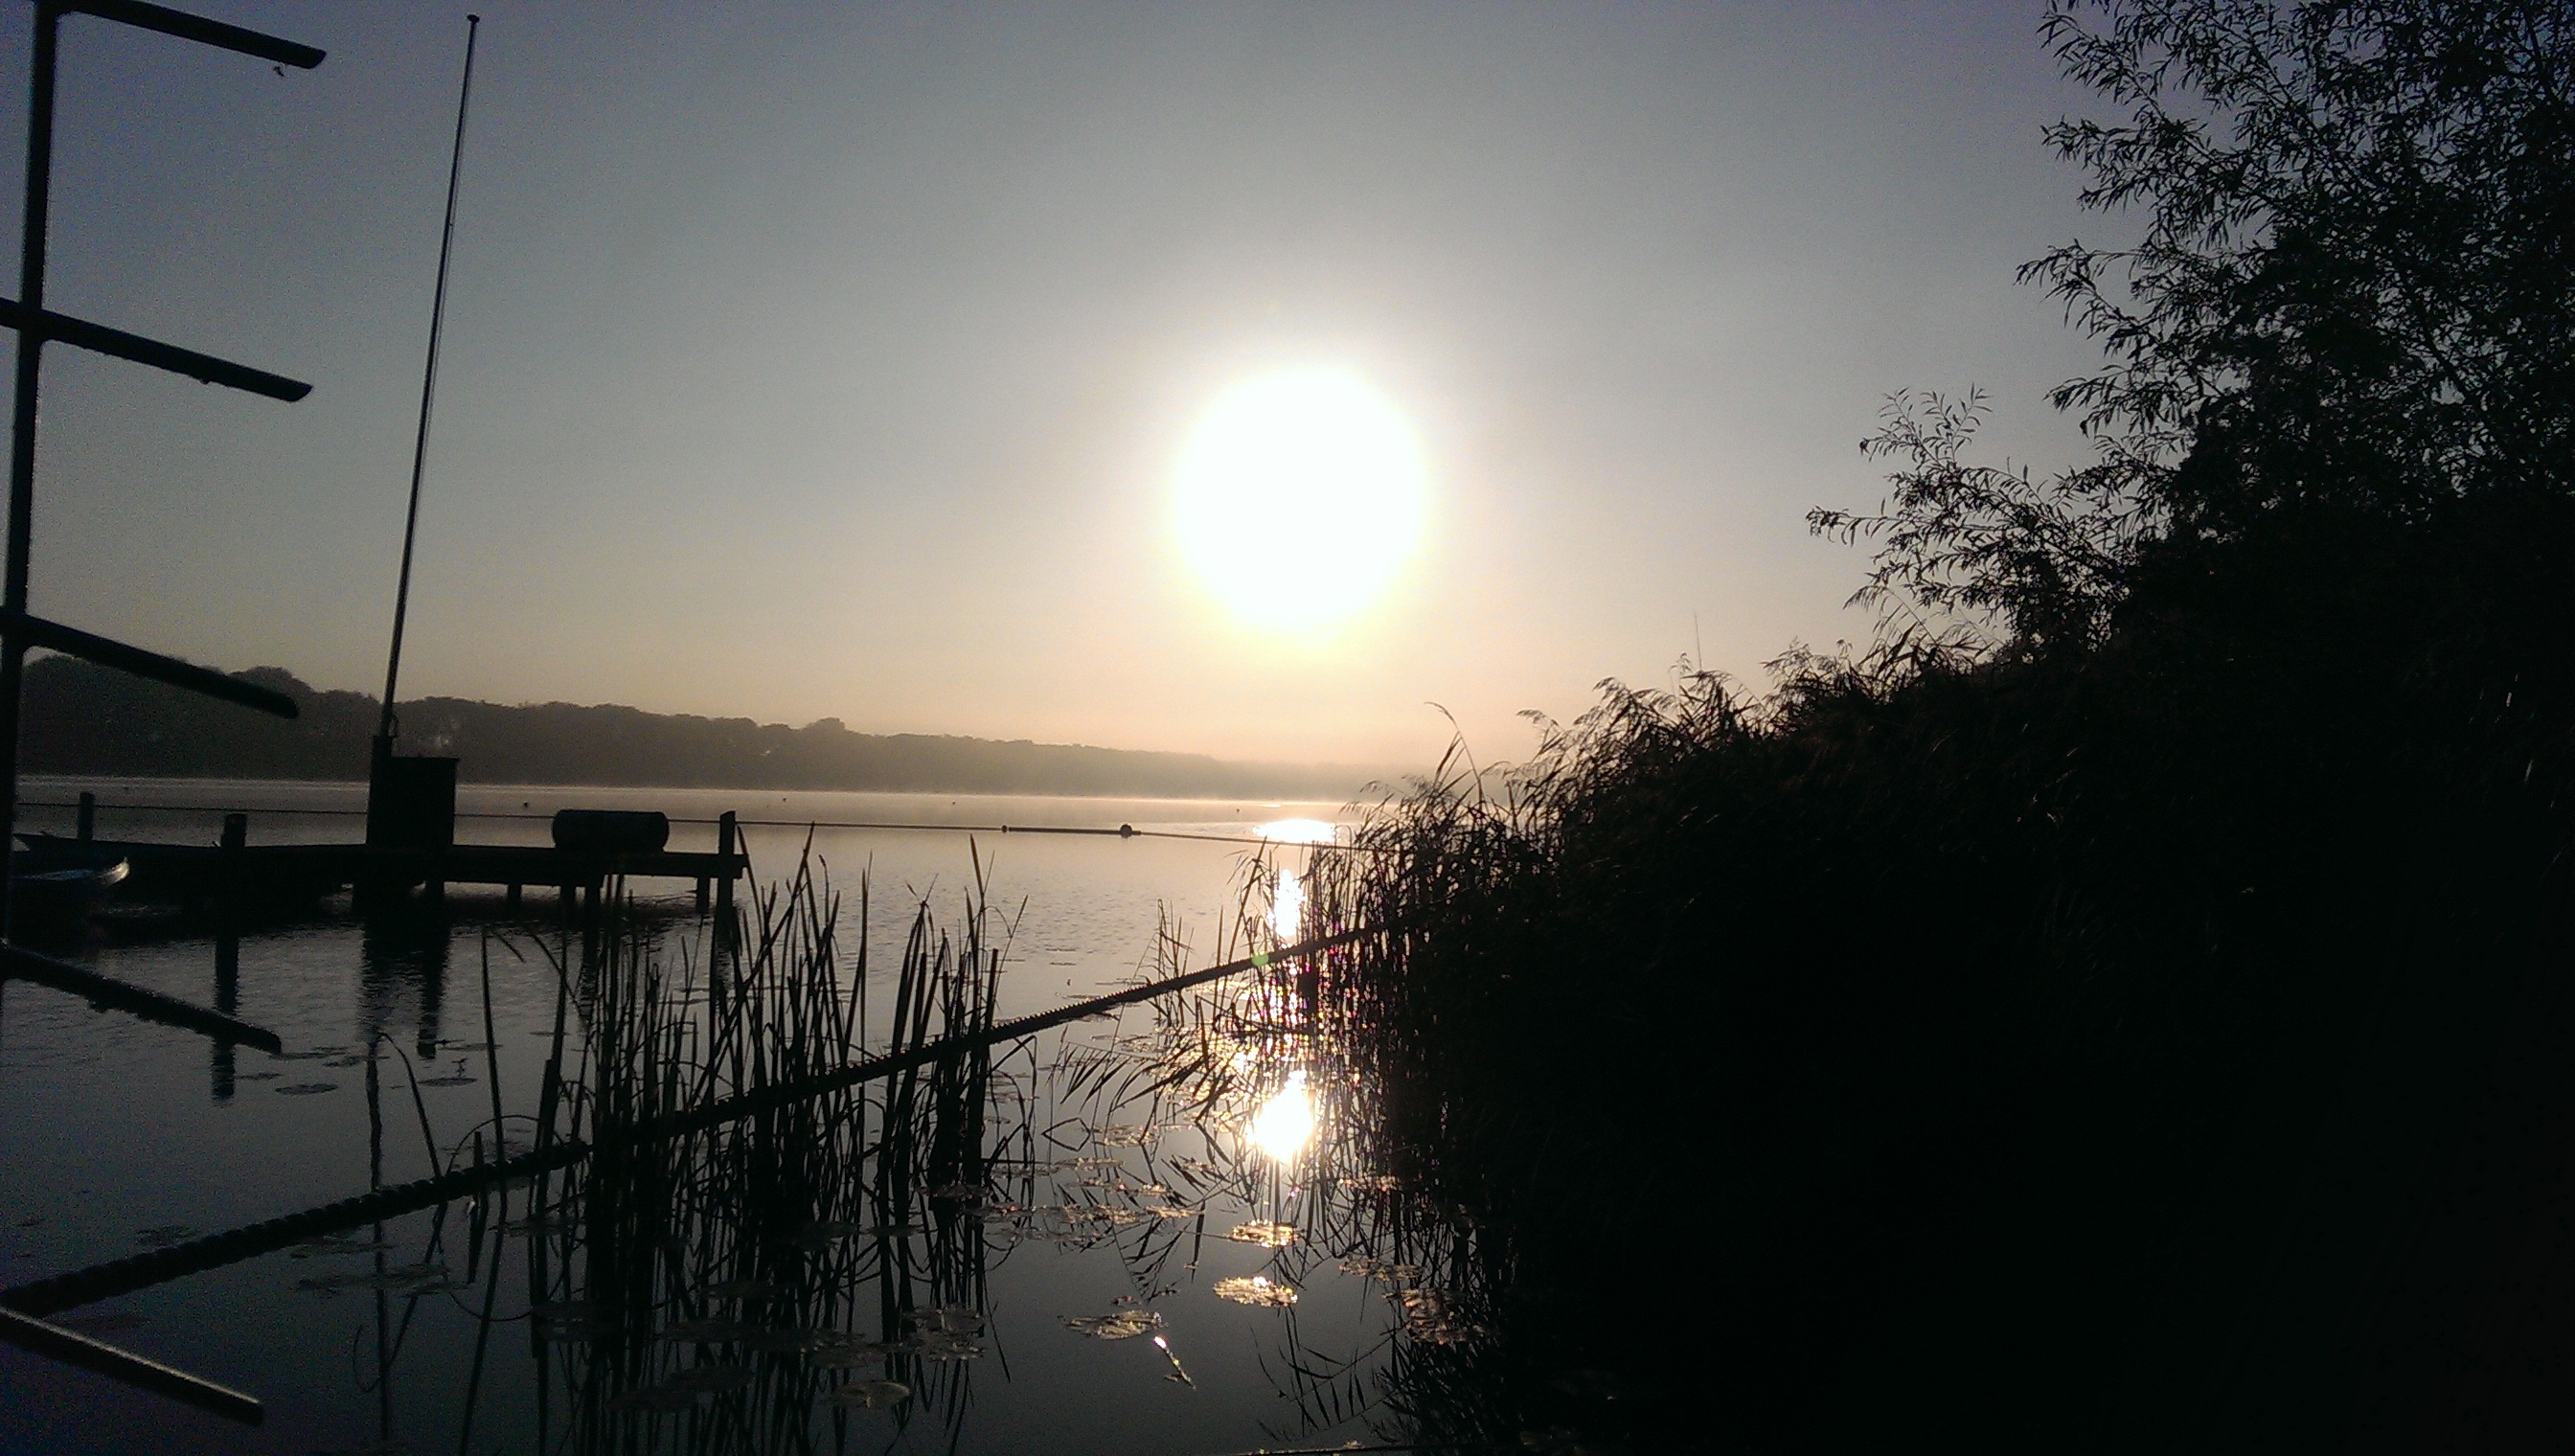
landscape, sea, water, light, sky, sun, sunrise, sunset, night, sunlight, morning, lake, dawn, atmosphere, summer, dusk, evening, reflection, peaceful, park, darkness, moon, moonlight, astronomical object, atmospheric phenomenon